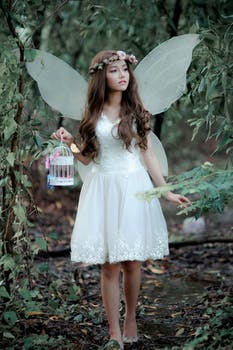
Label: No Watermark